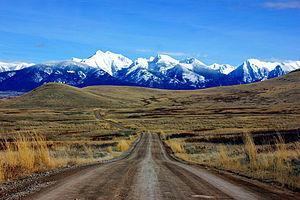
Le National Bison Range est un refuge national de faune situé dans l'ouest du Montana créé en 1908 pour fournir un sanctuaire au bison américain. Le NBR est l'un des plus anciens refuges nationaux de faune aux États-Unis. La taille du troupeau de bisons de la NBR est relativement petite, comptant entre 350 et 500 individus. Le troupeau initial de bisons d'Amérique a été fourni par des organisations telles que l'American Bison Society, et aujourd'hui le refuge sert de point central pour la recherche sur les bisons aux États-Unis.